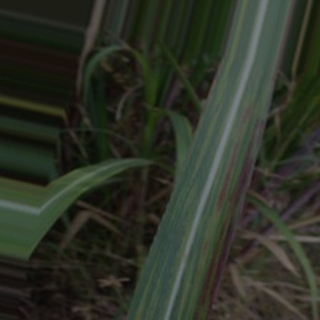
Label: sugarcane_bacterial_blight